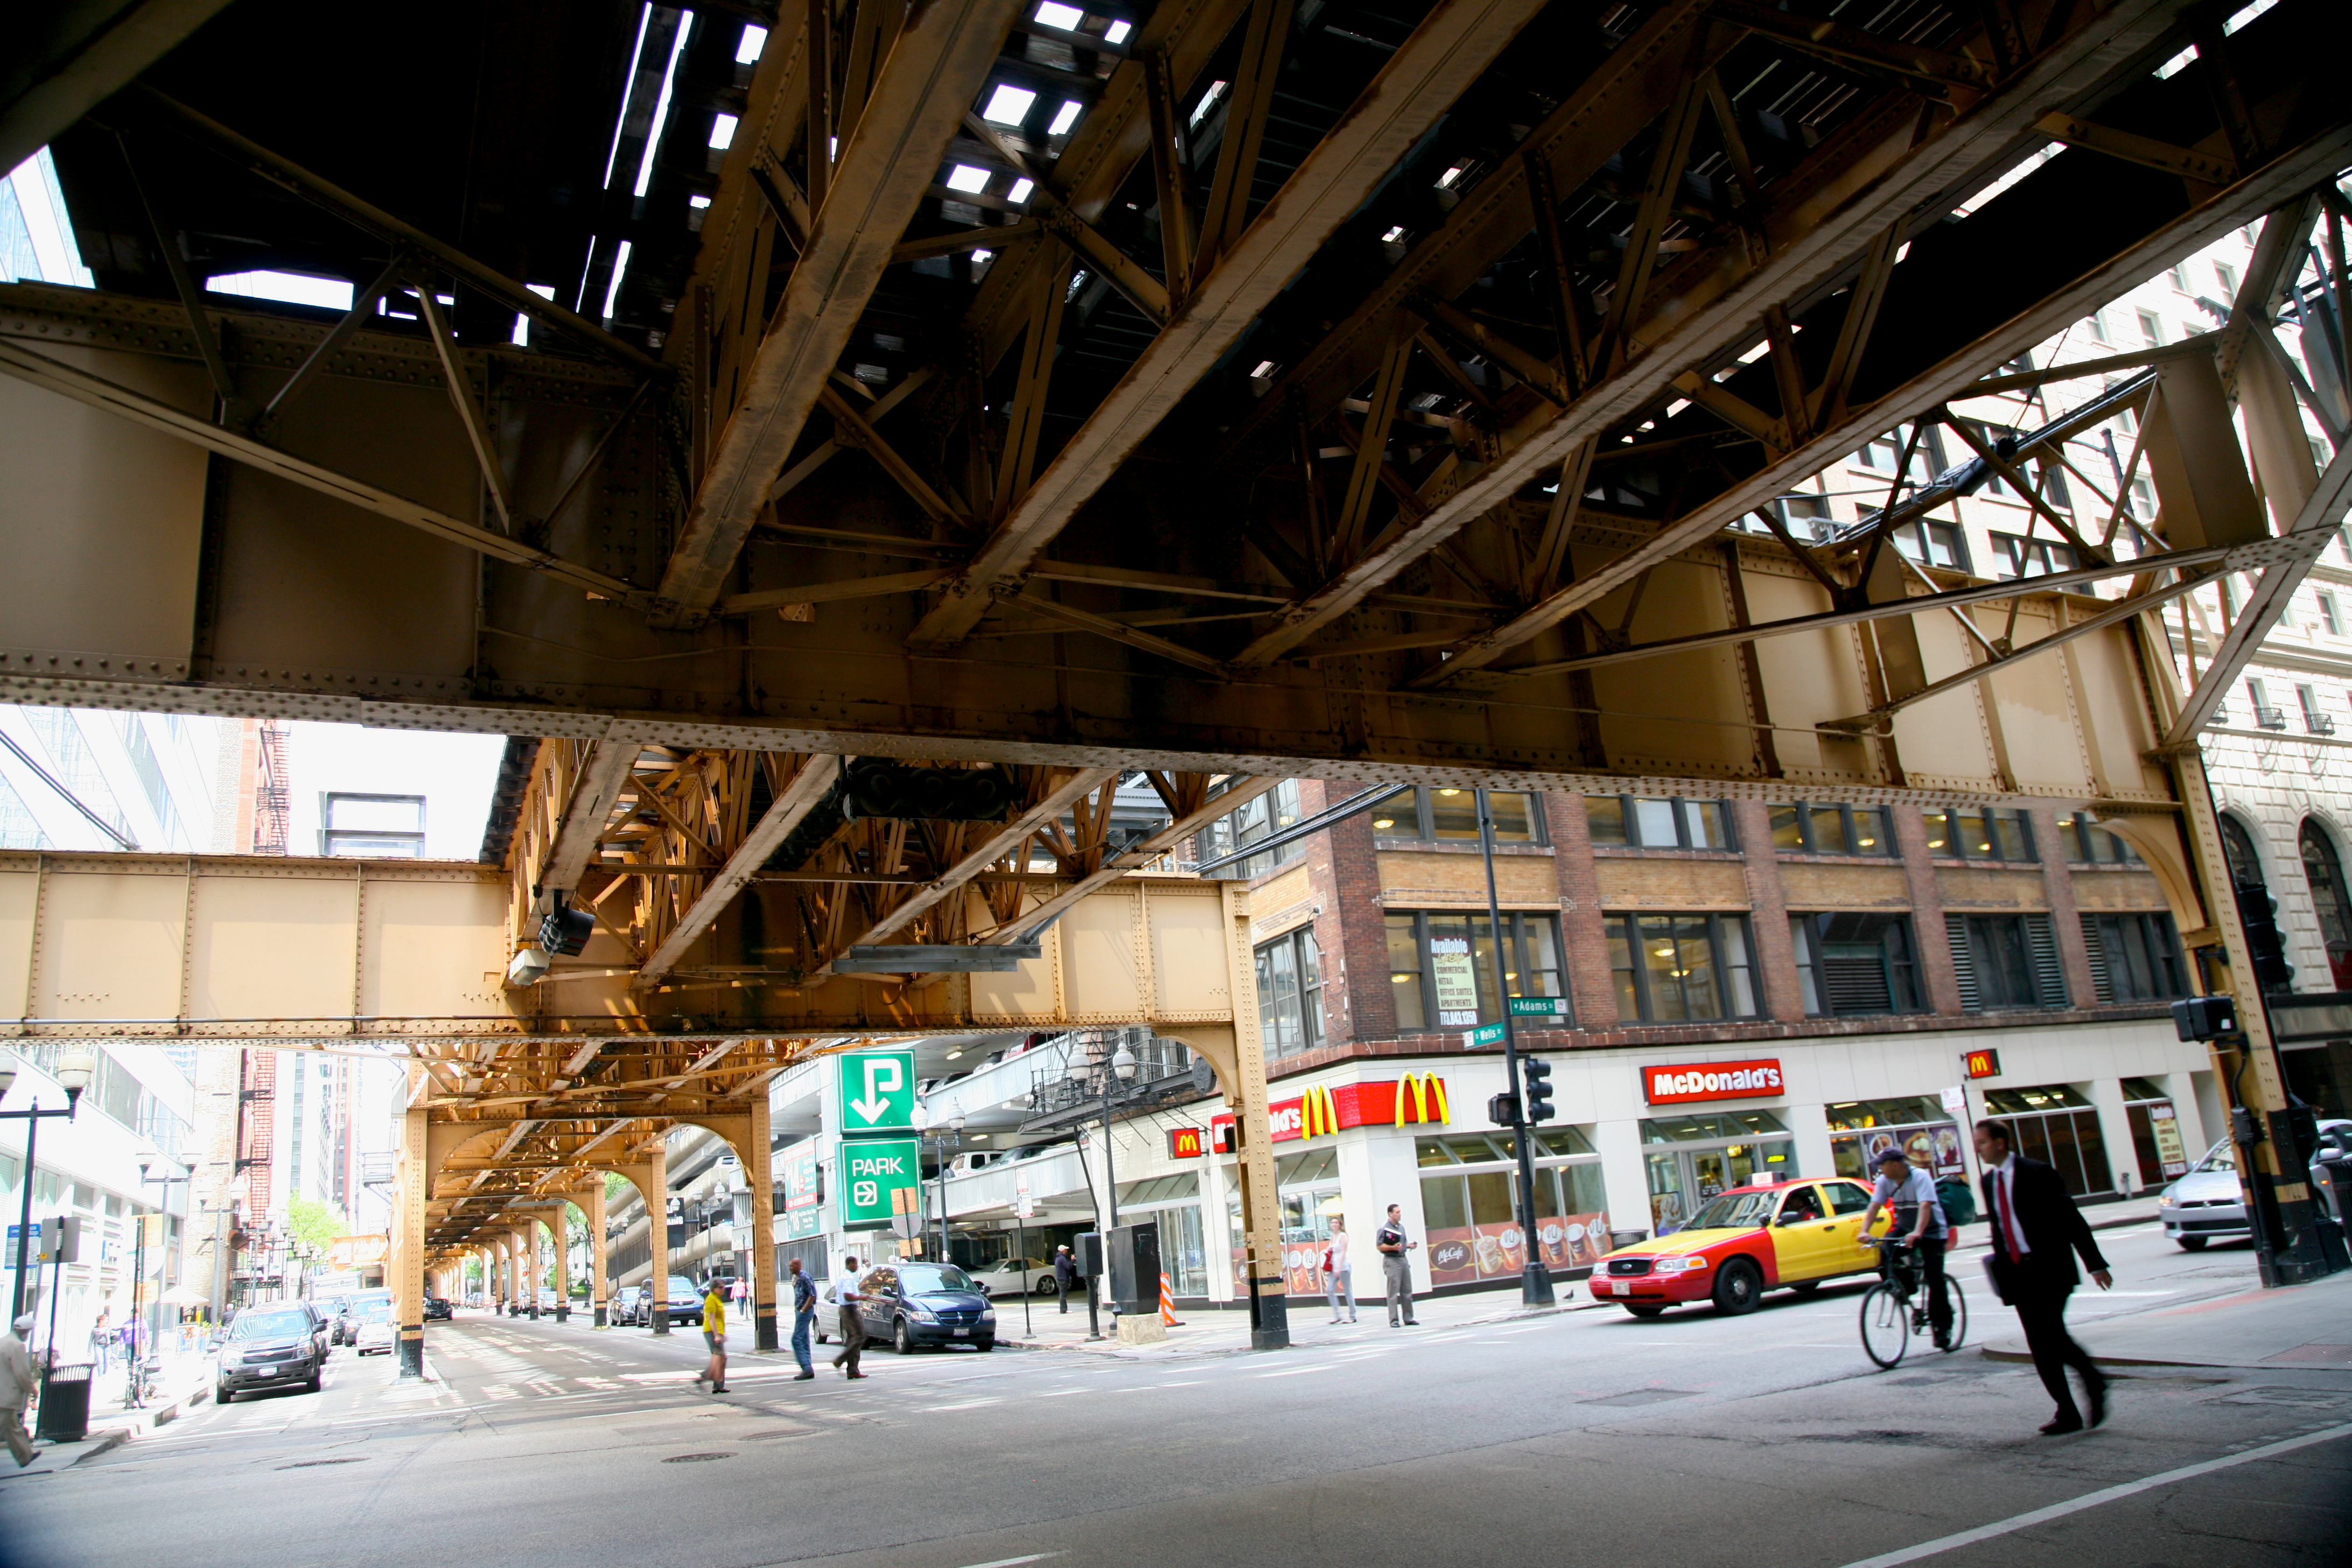
pedestrian, architecture, street, building, city, downtown, transport, train station, chicago, public transport, mcdonalds, infrastructure, 5d, loop, lsystem, shopping mall, urban area